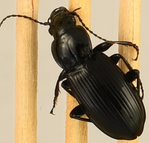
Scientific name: Pterostichus melanarius melanarius
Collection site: University of Notre Dame Environmental Research Center NEON (UNDE), plot UNDE_012